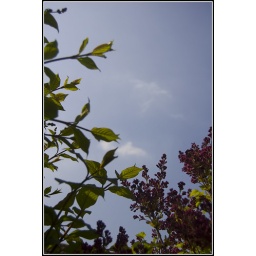
Looking at the sky below a lilac tree and a neighbouring tree.